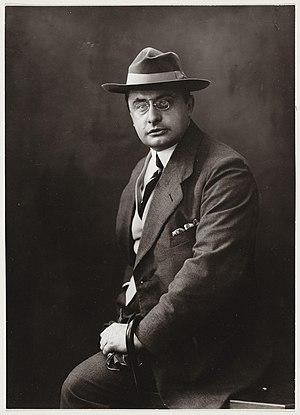
Jean-Louis Pisuisse, né le 6 septembre 1880 à Flessingue et mort assassiné le 26 novembre 1927 à Amsterdam, était un chansonnier, humoriste et journaliste néerlandais. Il est considéré comme le pionnier principal du courant néerlandais de cabaret artistique.